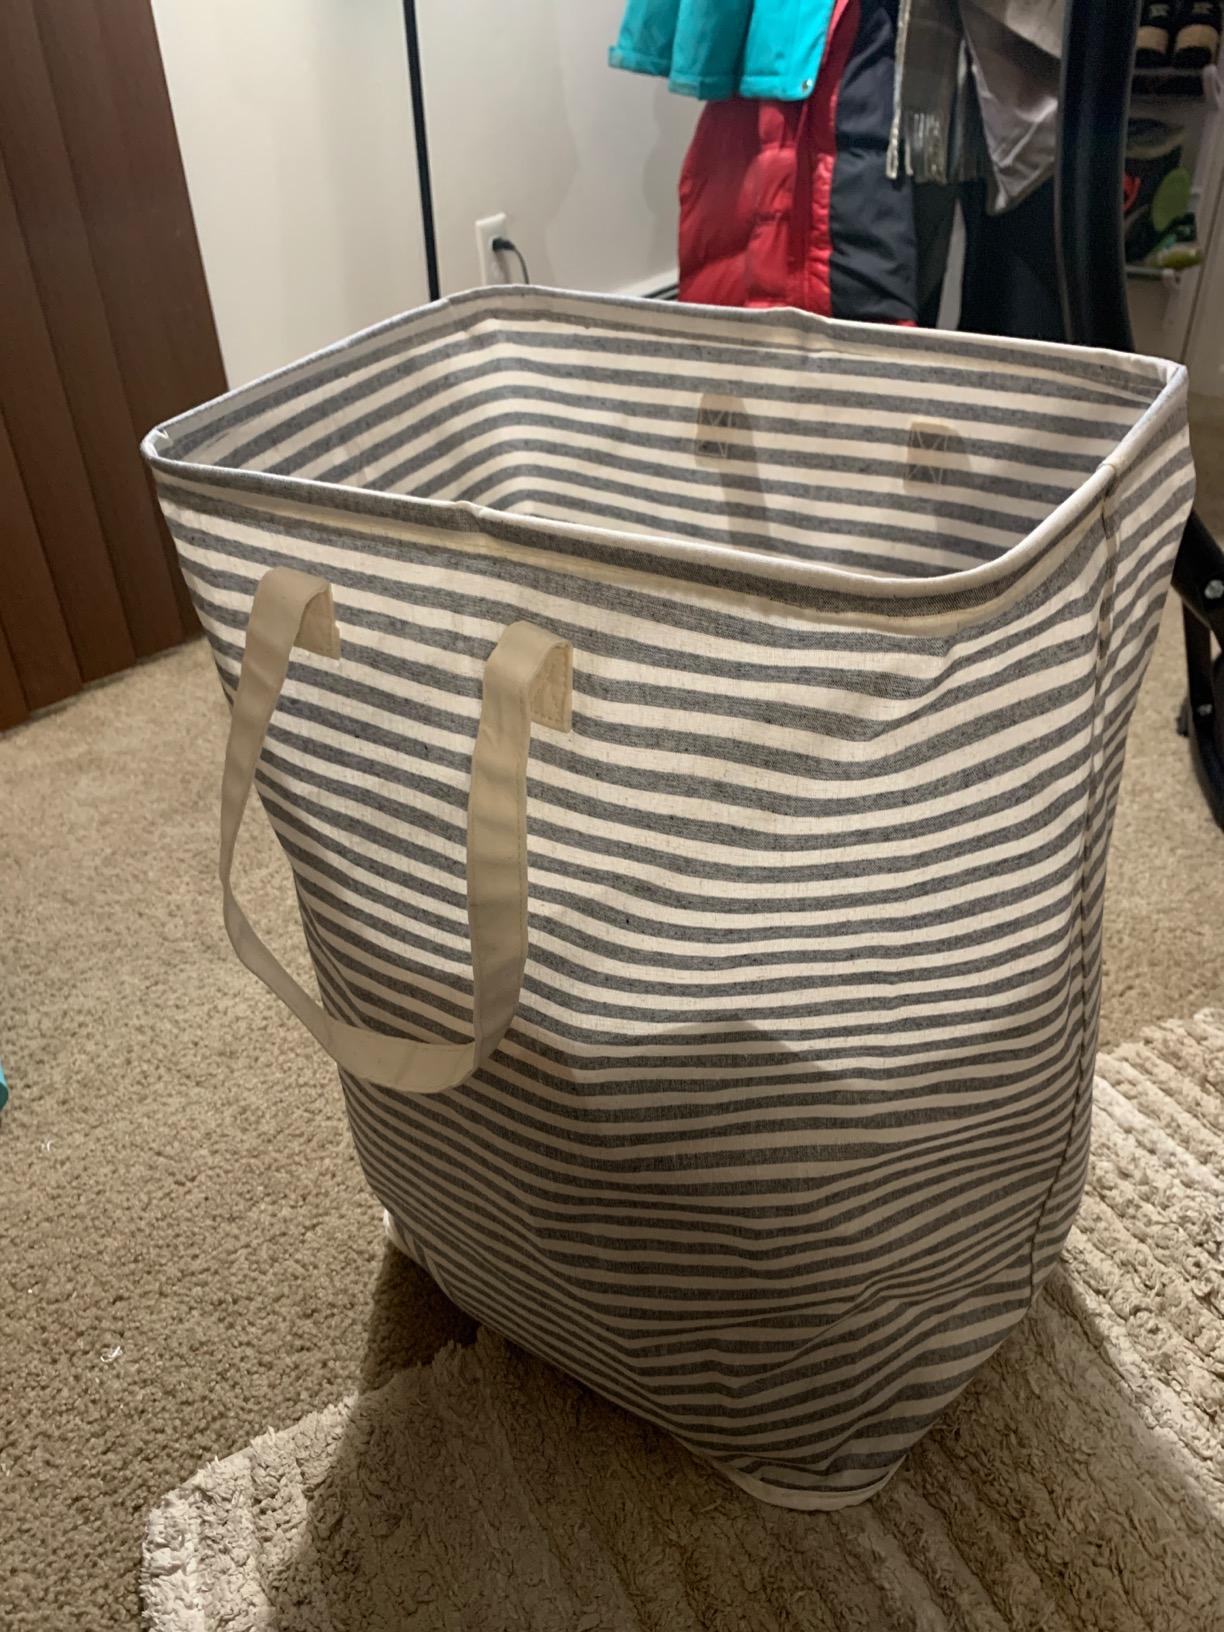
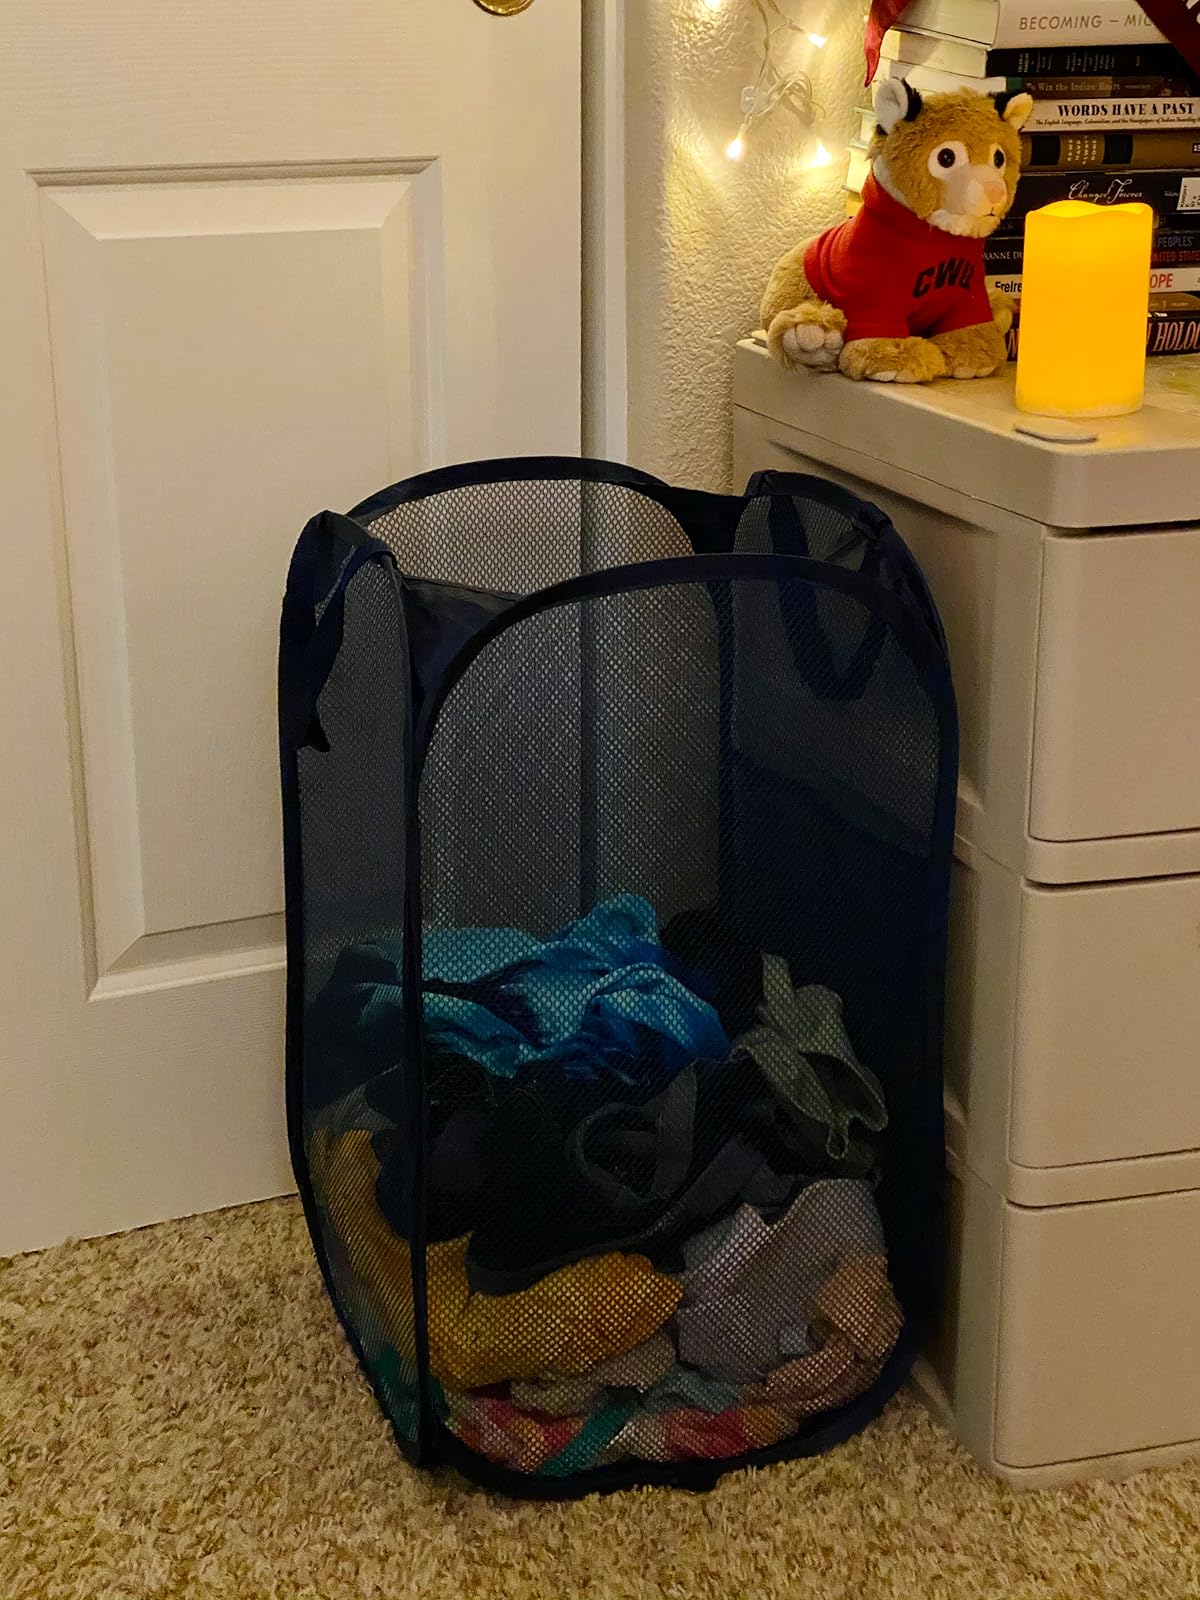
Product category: items_hamper
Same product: no